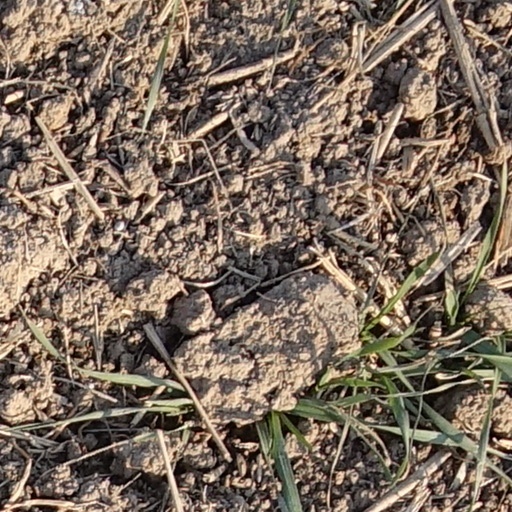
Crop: wheat